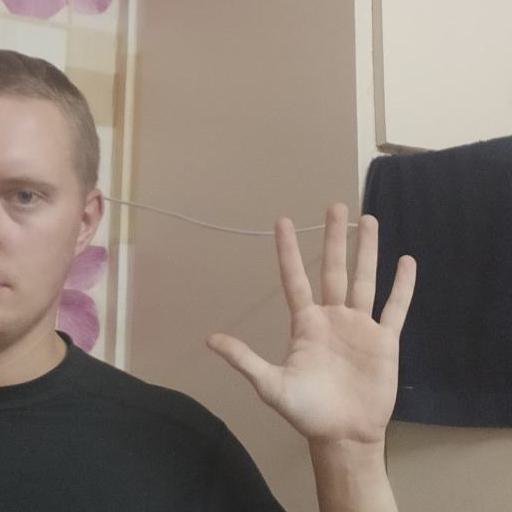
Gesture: palm